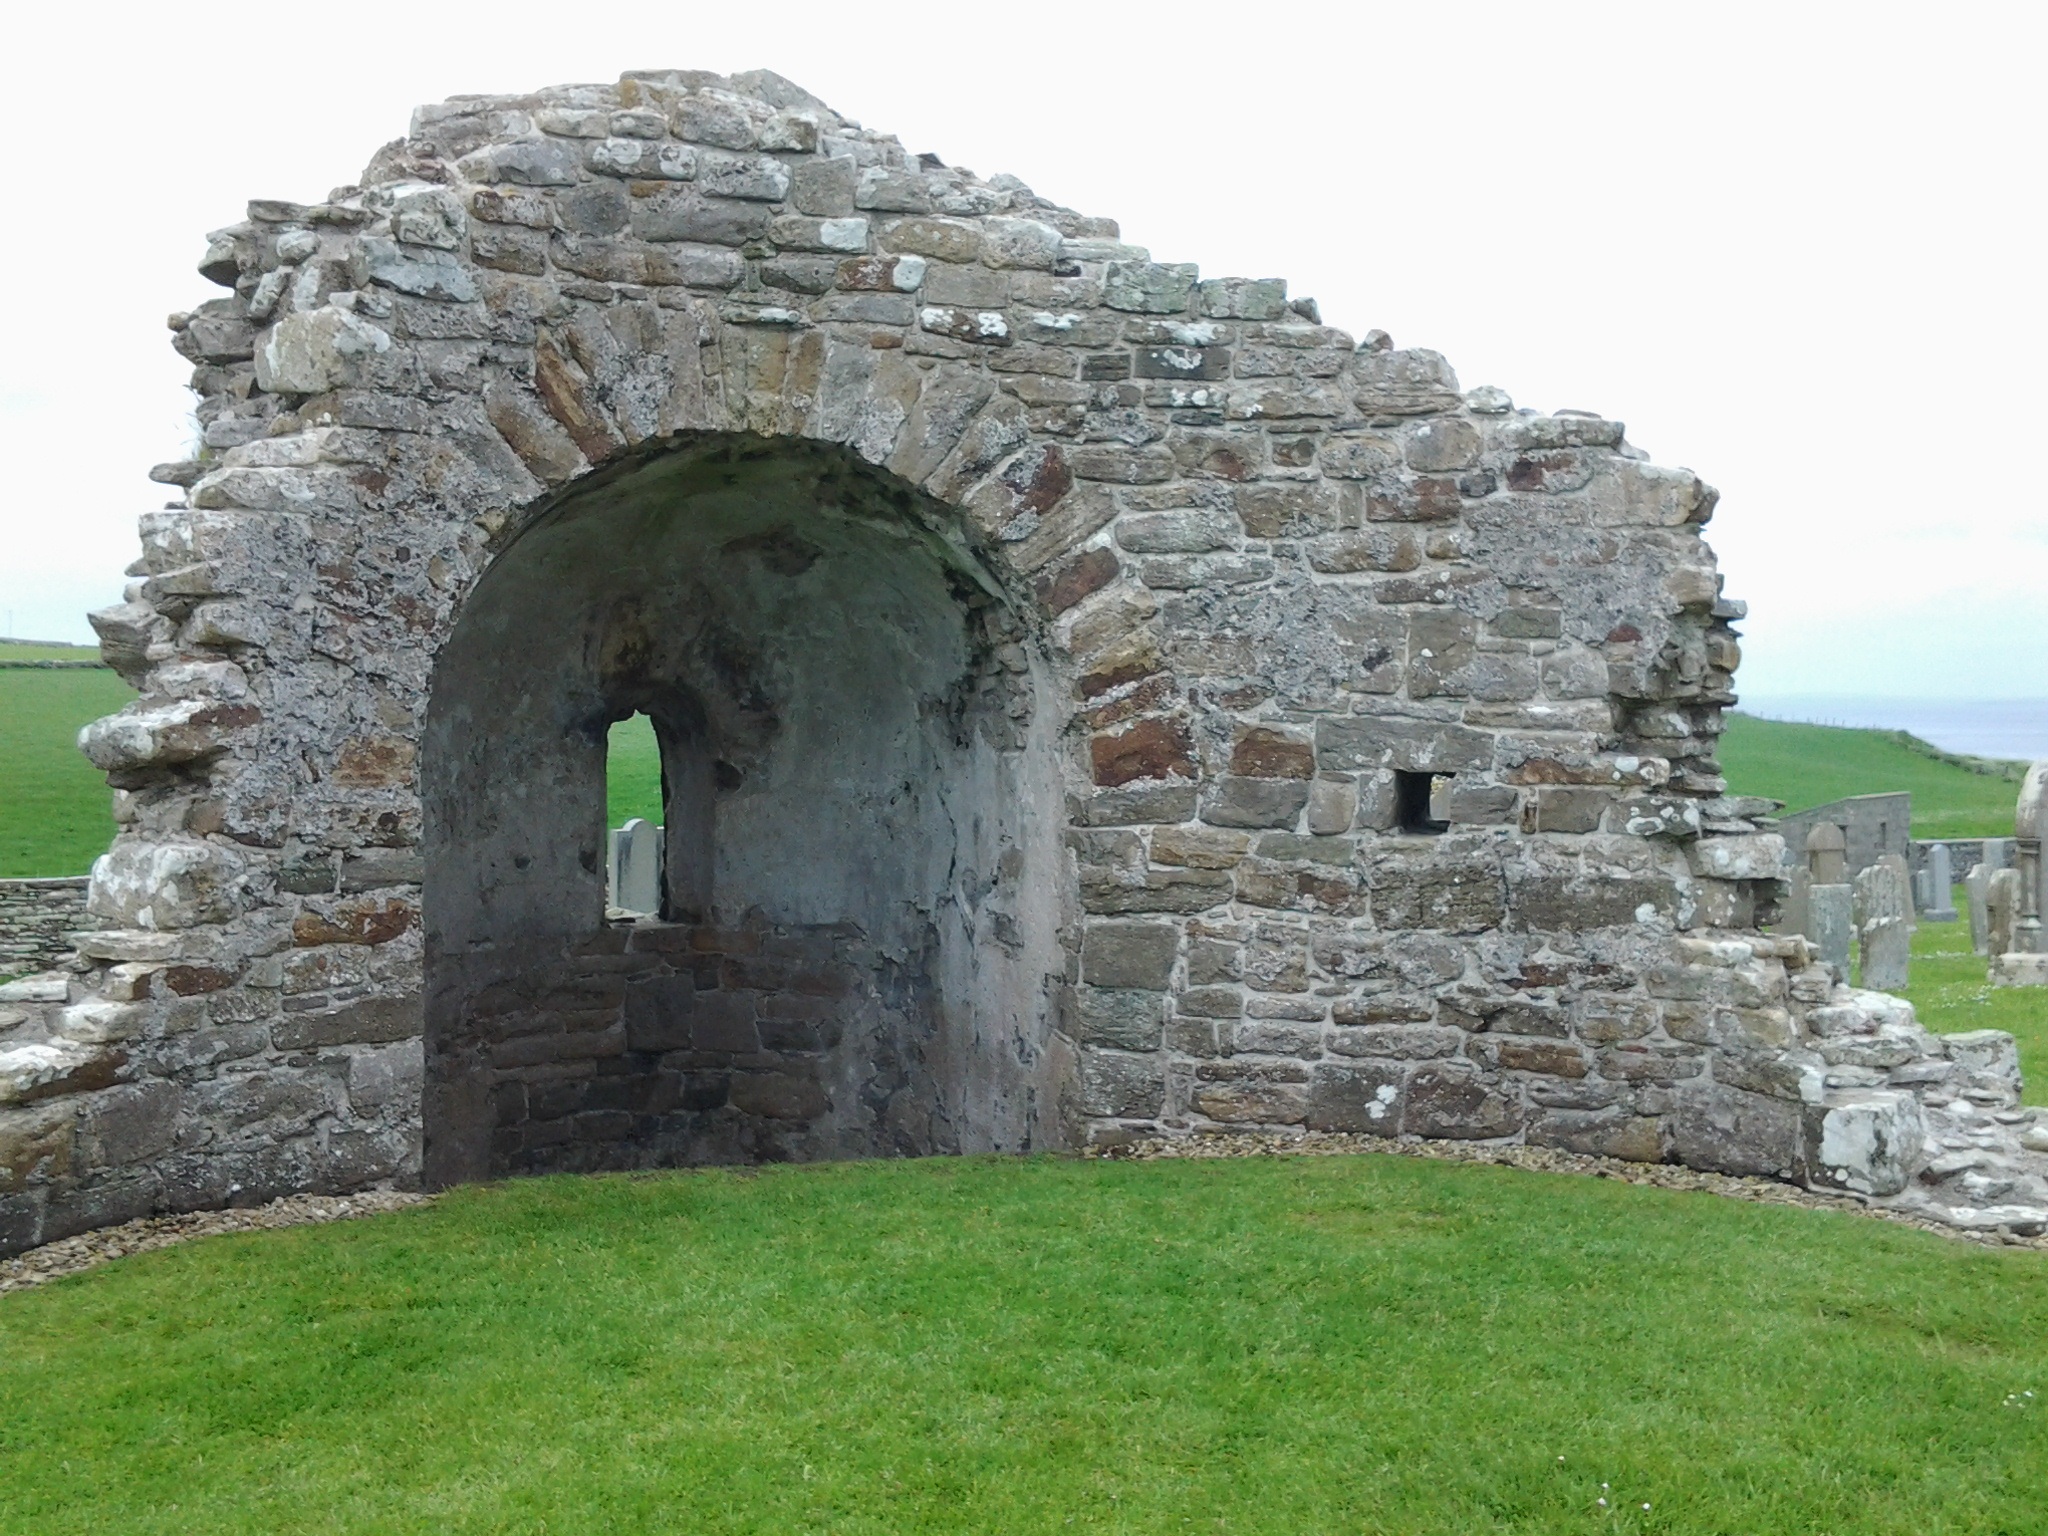
building, monument, fortification, ruins, monastery, scotland, archaeological site, unesco world heritage site, historic site, ancient history, orkney islands, maya civilization, viking church, orphir